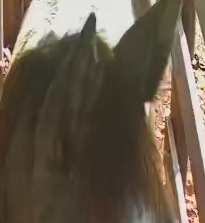
Face region: ears (position_of_ears)
Pain indicator: not_present